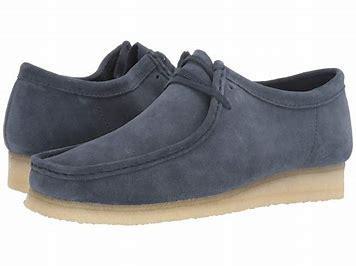
Brand: Clarks
Model: S Wallabee